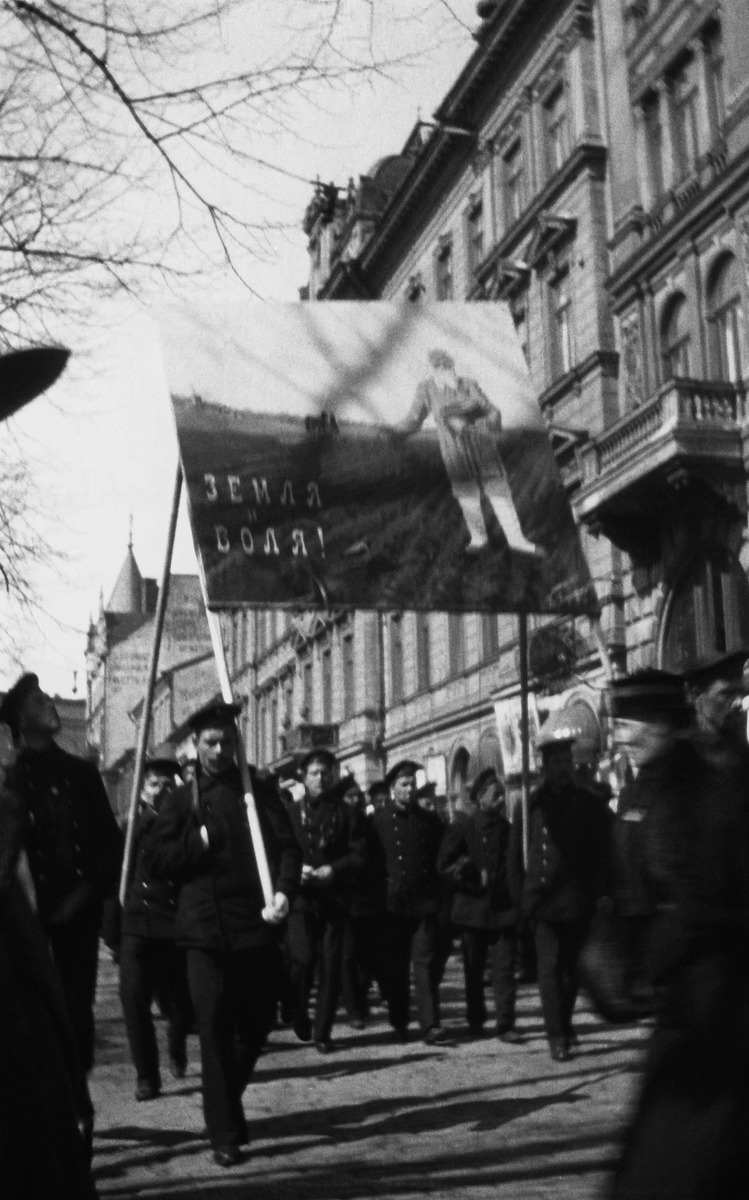
Vallankumouksellisten sotilaiden kulkue Pohjoisesplanadilla vappuna 1917
sisällön kuvaus: Vallankumouksellisten sotilaiden kulkue Pohjoisesplanadilla vappuna 1917.  Kyltissä on teksti "Maata ja vapautta". mustavalkoinen
Kuvaaja: Sjöblom, Raoul, valokuvaaja
Ajankohta: kuvausaika 01.05.1917
Paikka: Suomi, Uusimaa, Helsinki, Kaartinkaupunki Helsinki, Pohjoisesplanadi
Aiheet: vallankumoukset, sotilaat, vappu, mielenosoitukset, kulkueet